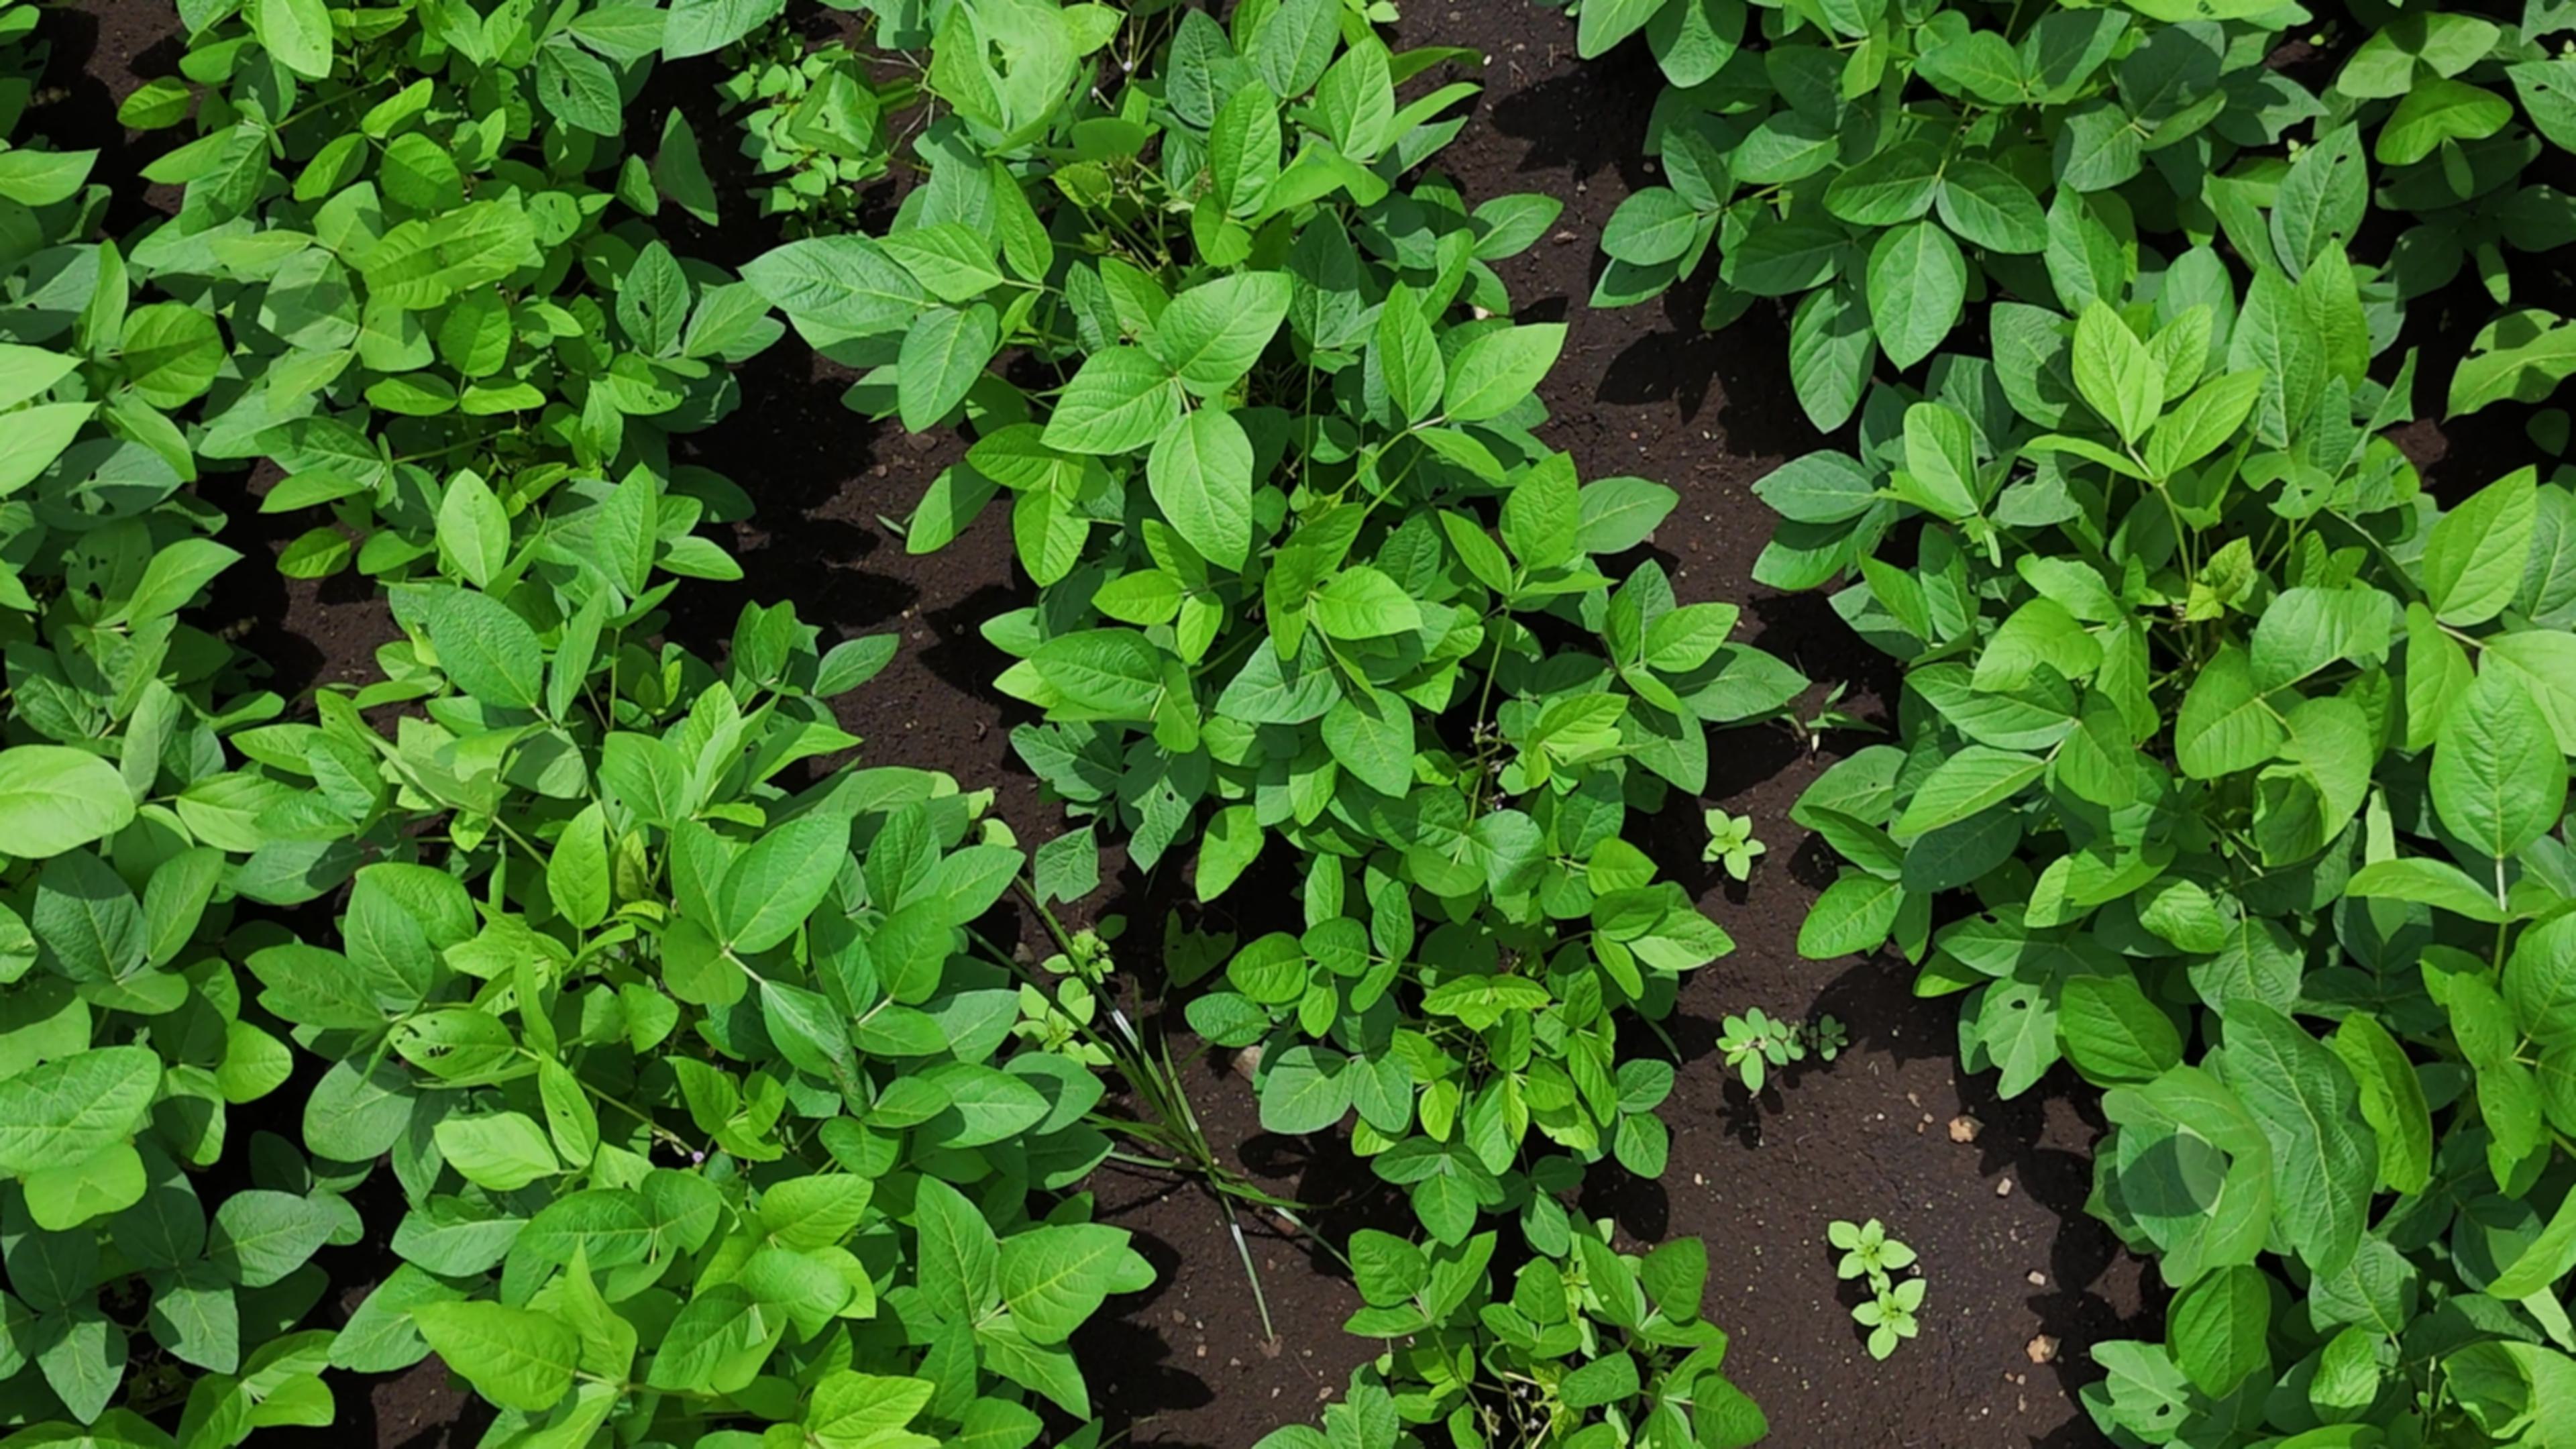
Label: Healthy